HiPhi

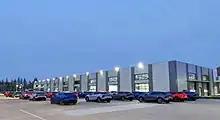
HiPhi's factory in Yancheng

Founded in 2017, Human Horizons’ Operations and R&D Center is in Pujiang, Shanghai, China. In 2019 Human Horizons signed a co-operative manufacturing agreement with the Yueda Group, Dongfeng Yueda Kia (DYK) to produce HiPhi's range of vehicles at its manufacturing facility in Yancheng, Jiangsu Province, China.